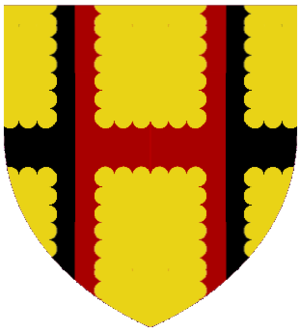
Peter Brooke, baron Brooke de Sutton Mandeville, est un homme politique britannique. Élu en 1977 comme député conservateur au Parlement du Royaume-Uni, il rentre dans le gouvernement au cours des années 1980 et devient entre 1989 et 1992 Secrétaire d'État pour l'Irlande du Nord.